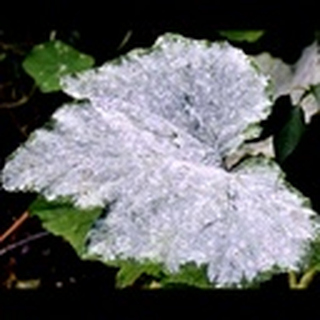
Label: cotton_powdery_mildew